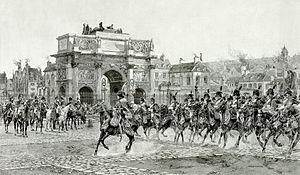
L’arc de triomphe du Carrousel est un monument parisien inauguré le 15 août 1808 et situé place du Carrousel dans le 1ᵉʳ arrondissement de Paris, juste à l'ouest du musée du Louvre. Comportant des entrées sur chacune des quatre faces, cet arc de triomphe fait l’objet d’un classement au titre des monuments historiques depuis le 10 septembre 1888.